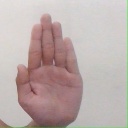
अक्षर: ध